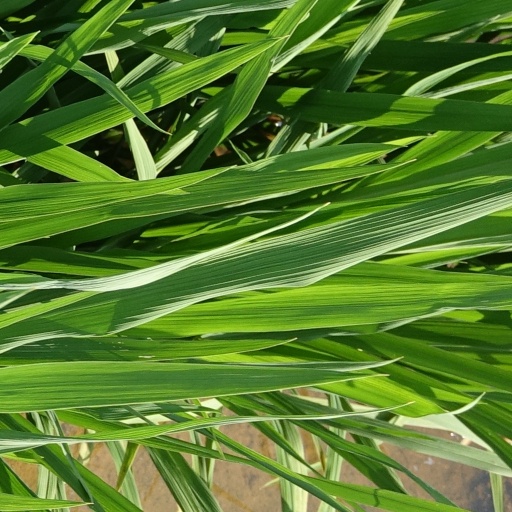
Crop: rice